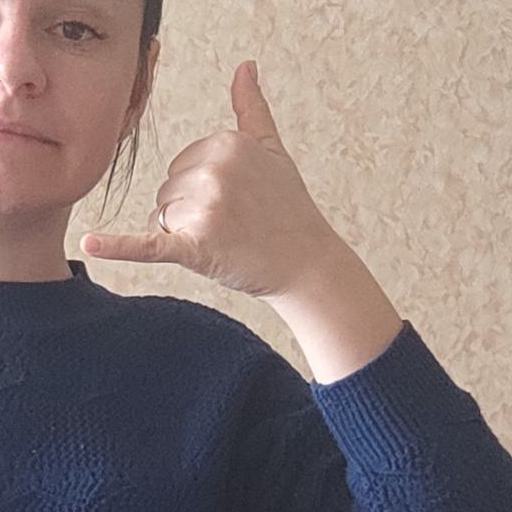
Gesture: call